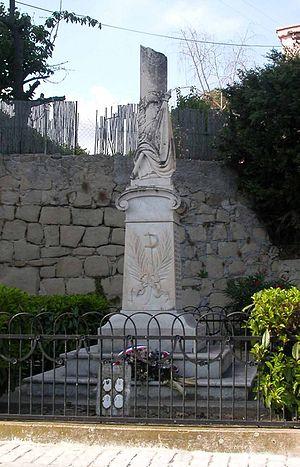
Monument aux Morts - Avenue Alfred Borriglione, 06 Berre-les-Alpes